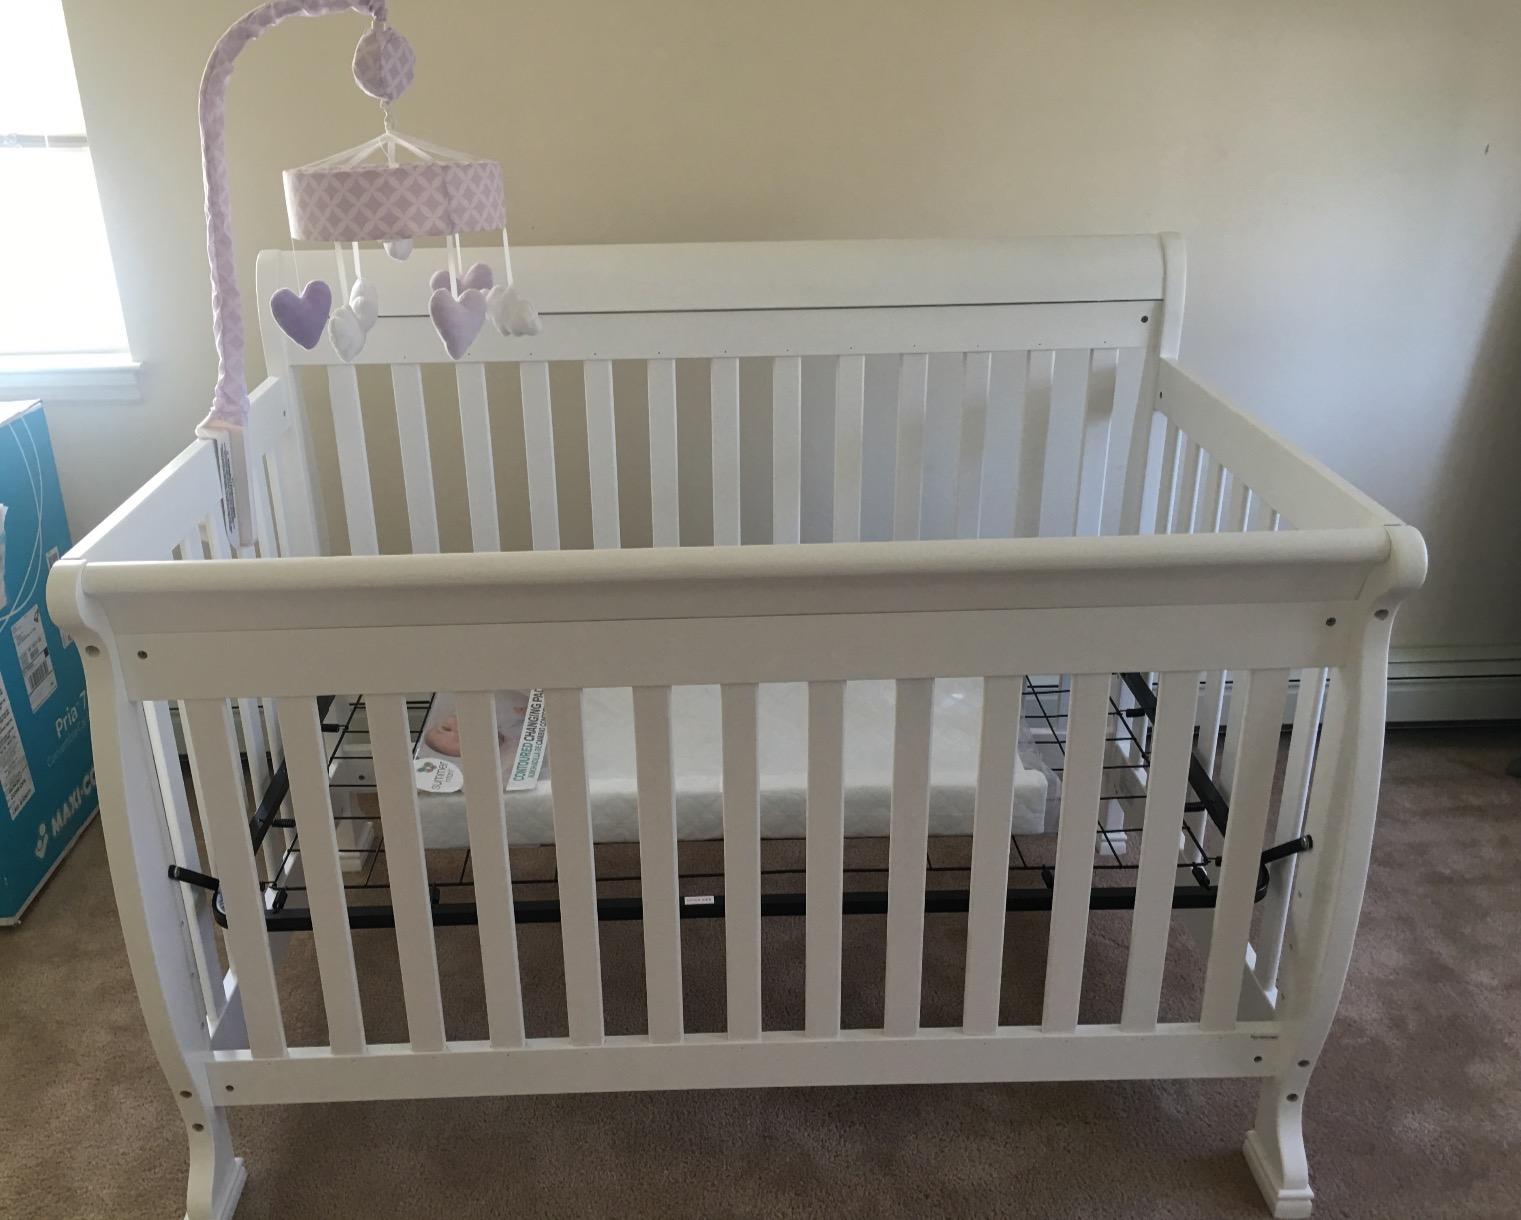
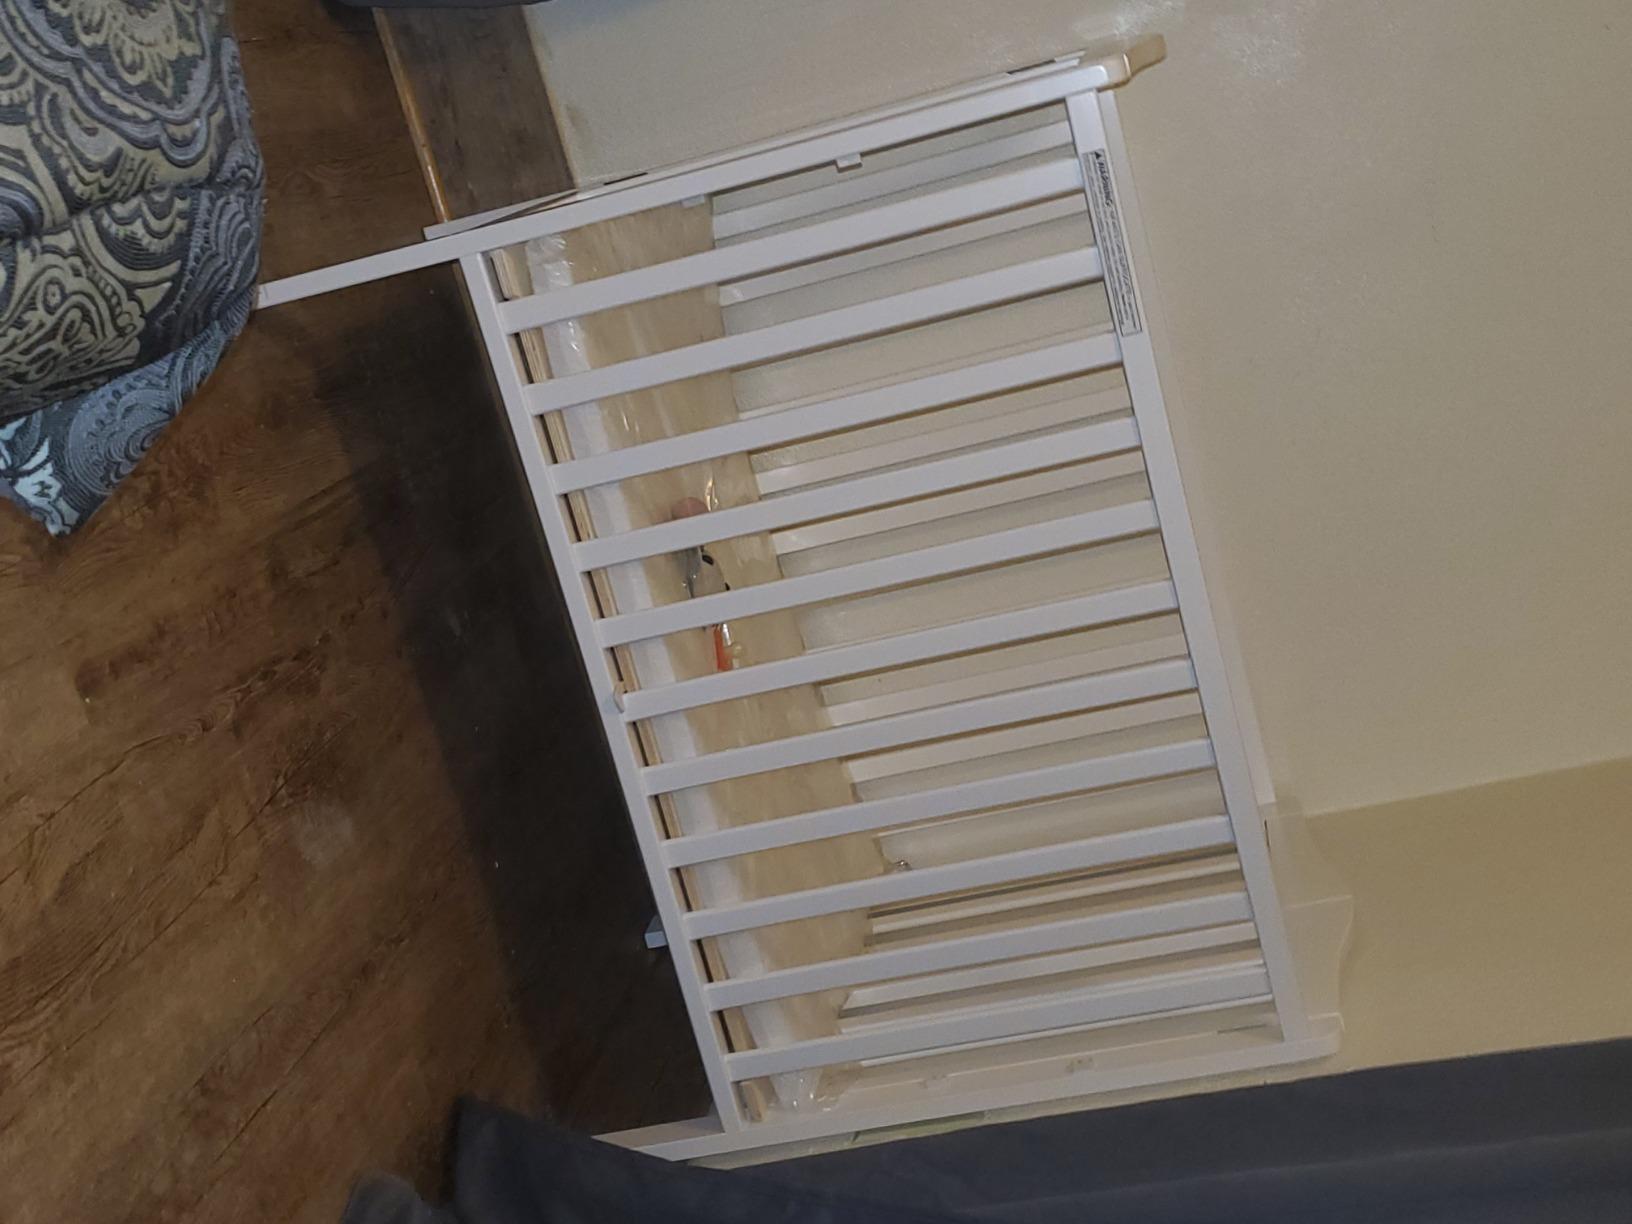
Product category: products_crib
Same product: no